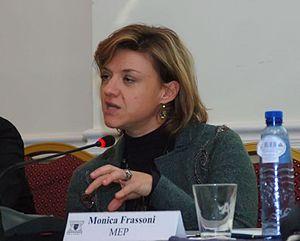
La primaire européenne verte est une élection primaire organisée par le Parti vert européen afin de désigner ses têtes de liste pour les élections européennes de 2014. Elle est ouverte à l'ensemble des habitants de l'Union européenne de plus de 16 ans et a lieu en ligne entre novembre 2013 et janvier 2014.